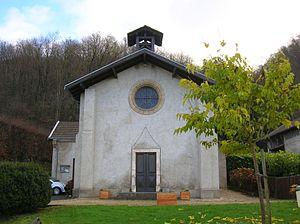
Murianette, Isère, France.
Murianette est une commune française située dans le département de l'Isère, en région Auvergne-Rhône-Alpes. La commune se situe à l'est de Grenoble et fait partie de la métropole Grenoble-Alpes Métropole.